Airport Terminal 2 metro station

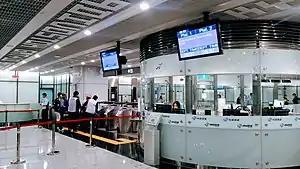
Information counter and faregates

Airport Terminal 2 is a station on the Taoyuan Airport MRT located in Dayuan, Taoyuan City, Taiwan. The station is located directly under Terminal 2 of Taoyuan International Airport and opened for commercial service on 2 March 2017.